Timo Glock

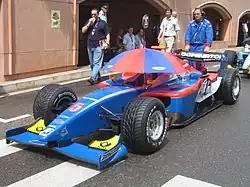
Glock in the cockpit of his GP2 car during the 2007 Monaco Grand Prix weekend

In 2006, Glock raced in Europe in the GP2 Series, the level immediately below Formula One. He started with the midfield BCN Competicion team, gaining average results. In mid-season, however, he moved to the front-running iSport team and after a string of improved results finished fourth in the drivers' standings, also winning an award for "most improved driver" in the series. In he tested an F1 car again for BMW Sauber, which led to him being signed in December as the team's second test driver for .